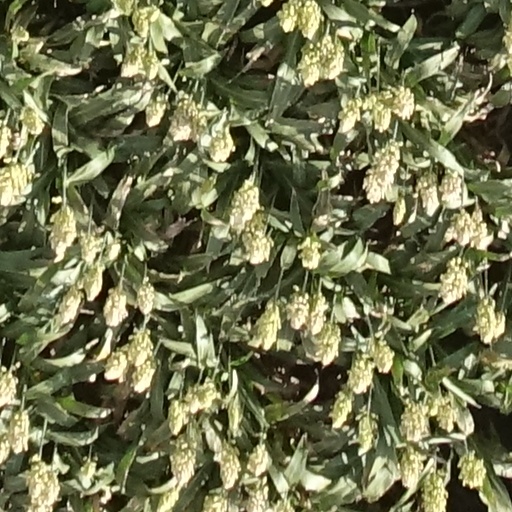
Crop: sorghum